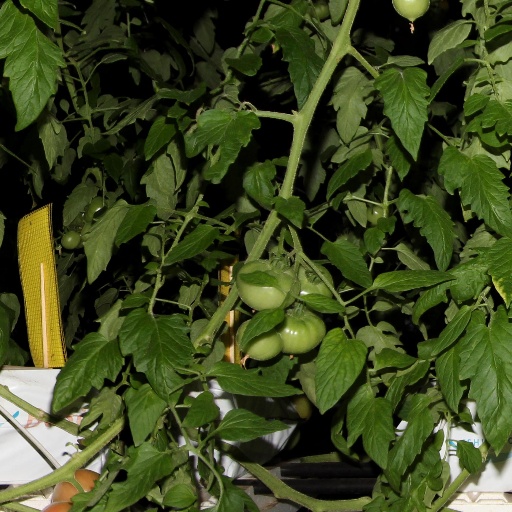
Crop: tomato